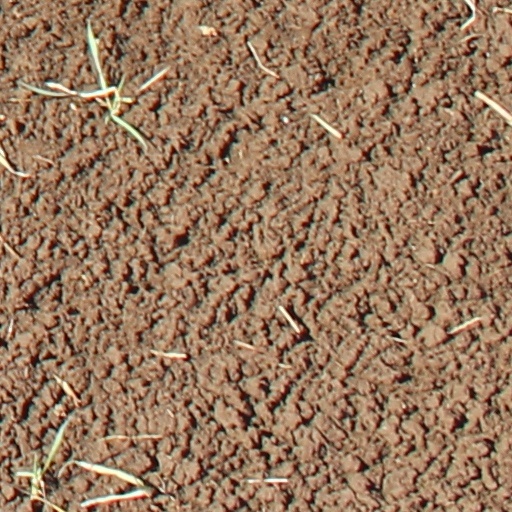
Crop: wheat